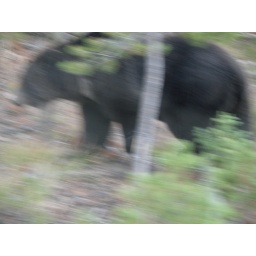
fleeting glimpse of bear running from the grand loop road near kepler cascades, southeast of old faithful, in late september.